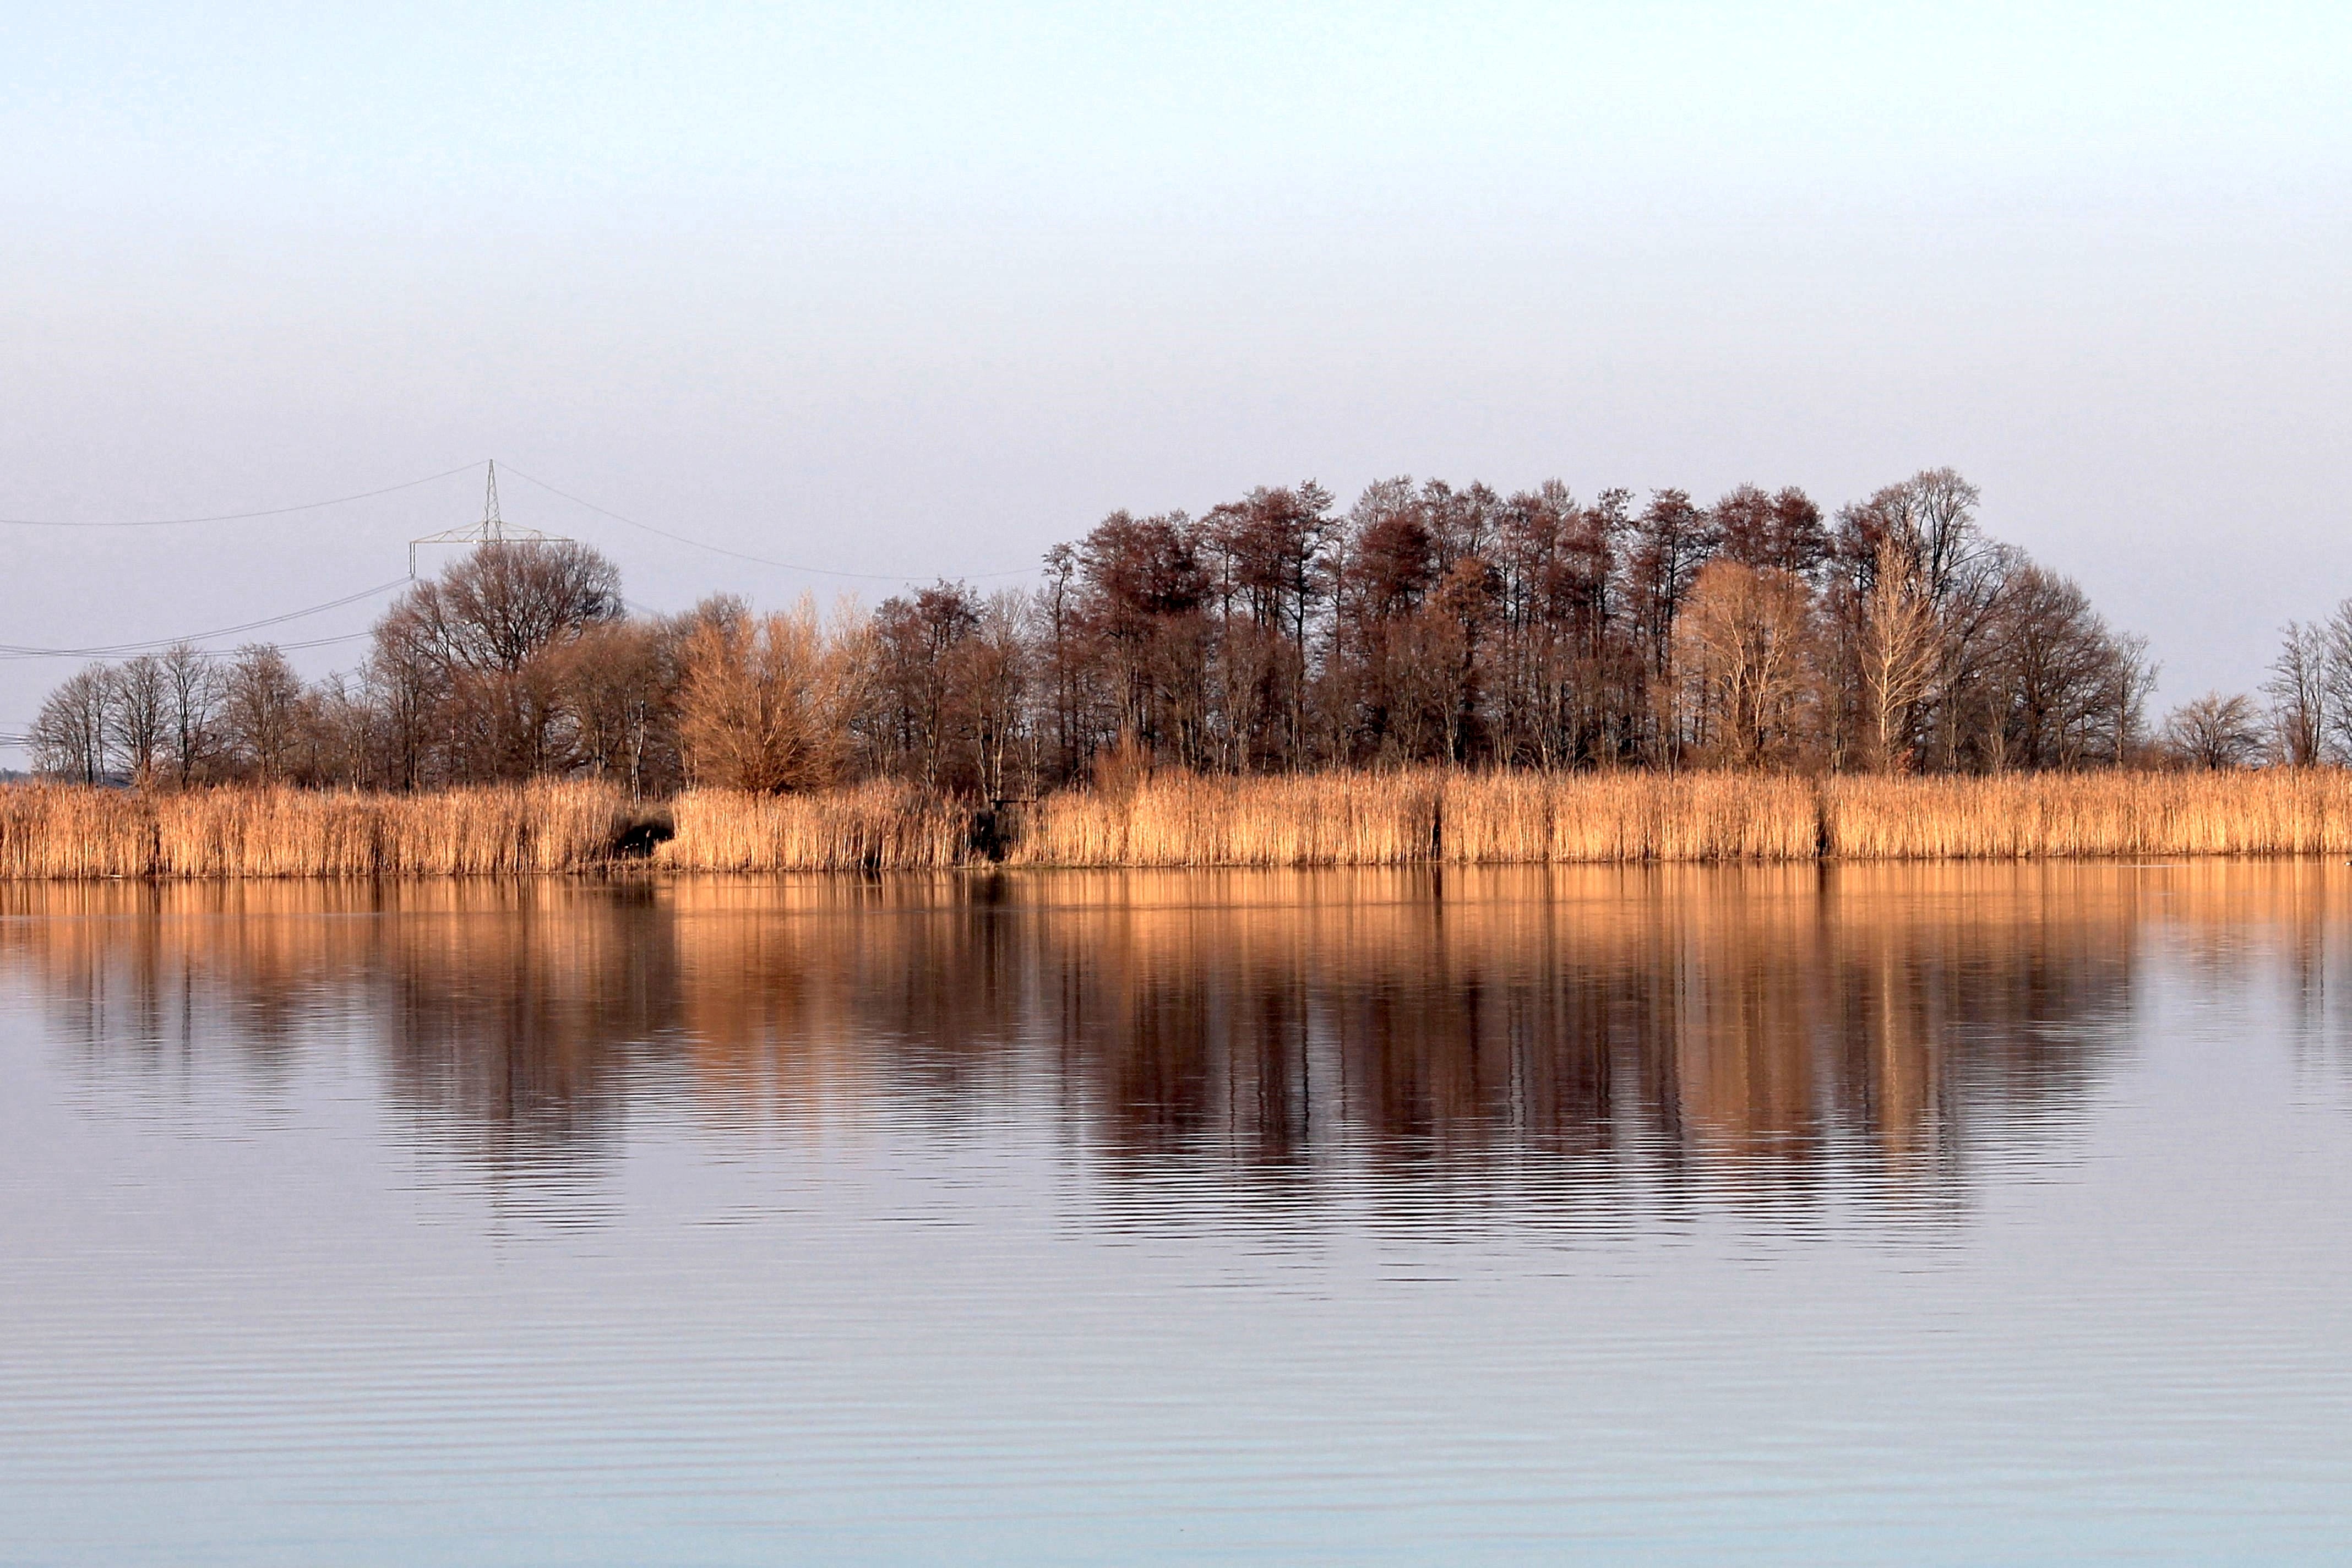
landscape, tree, water, nature, marsh, winter, morning, lake, river, dusk, pond, evening, reflection, autumn, shadow, reservoir, season, waterway, trees, wetland, mirrored trees, atmospheric phenomenon, woody plant